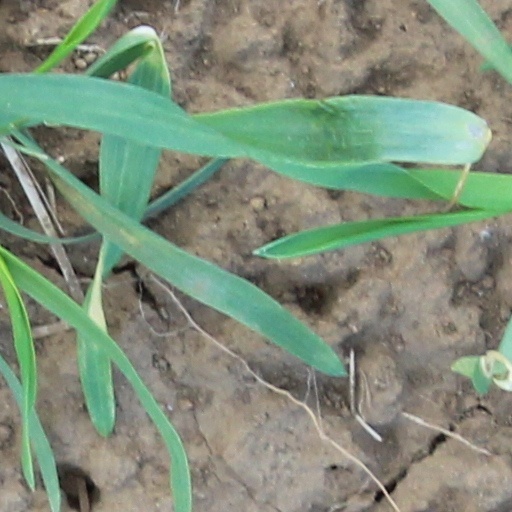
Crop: wheat